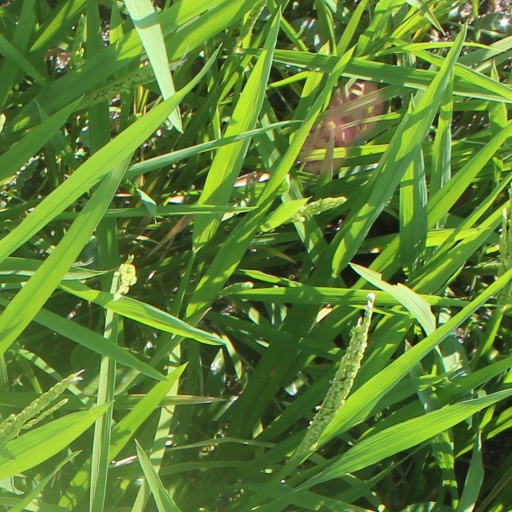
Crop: rice